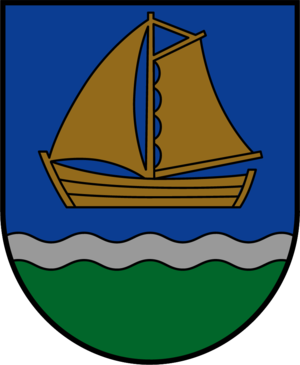
Ventspils est un novads de Lettonie, situé dans la région de Kurzeme. En 2009, sa population est de 13 786 habitants.